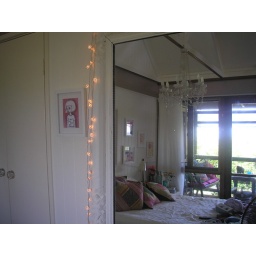
large mirror in bedroom